Armour-piercing ammunition

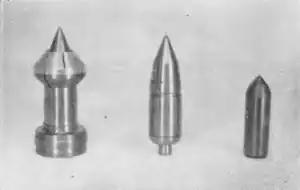
Swedish armour-piercing discarding sabot projectile, here seen with and without its sabot as well as its internal tungsten core

"Armour-piercing, composite non-rigid" ("APCNR") in British nomenclature, alternatively called "flange projectile" or less commonly "armour-piercing super-velocity", is a sub-calibre projectile used in squeeze bore weapons (also known as "tapered bore" weapons) – weapons featuring a barrel or barrel extension which tapers towards the muzzle – a system known as the Gerlich principle. This projectile design is very similar to the APCR-design - featuring a high-density core within a shell of soft iron or another alloy - but with the addition of soft metal flanges or studs along the outer projectile wall to increase the projectile diameter to a higher caliber. This caliber is the initial full-bore caliber, but the outer shell is deformed as it passes through the taper. Flanges or studs are swaged down in the tapered section so that as it leaves the muzzle the projectile has a smaller overall cross-section. This gives it better flight characteristics with a higher sectional density, and the projectile retains velocity better at longer ranges than an undeformed shell of the same weight. As with the APCR, the kinetic energy of the round is concentrated at the core of impact. The initial velocity of the round is greatly increased by the decrease of barrel cross-sectional area toward the muzzle, resulting in a commensurate increase in velocity of the expanding propellant gases.